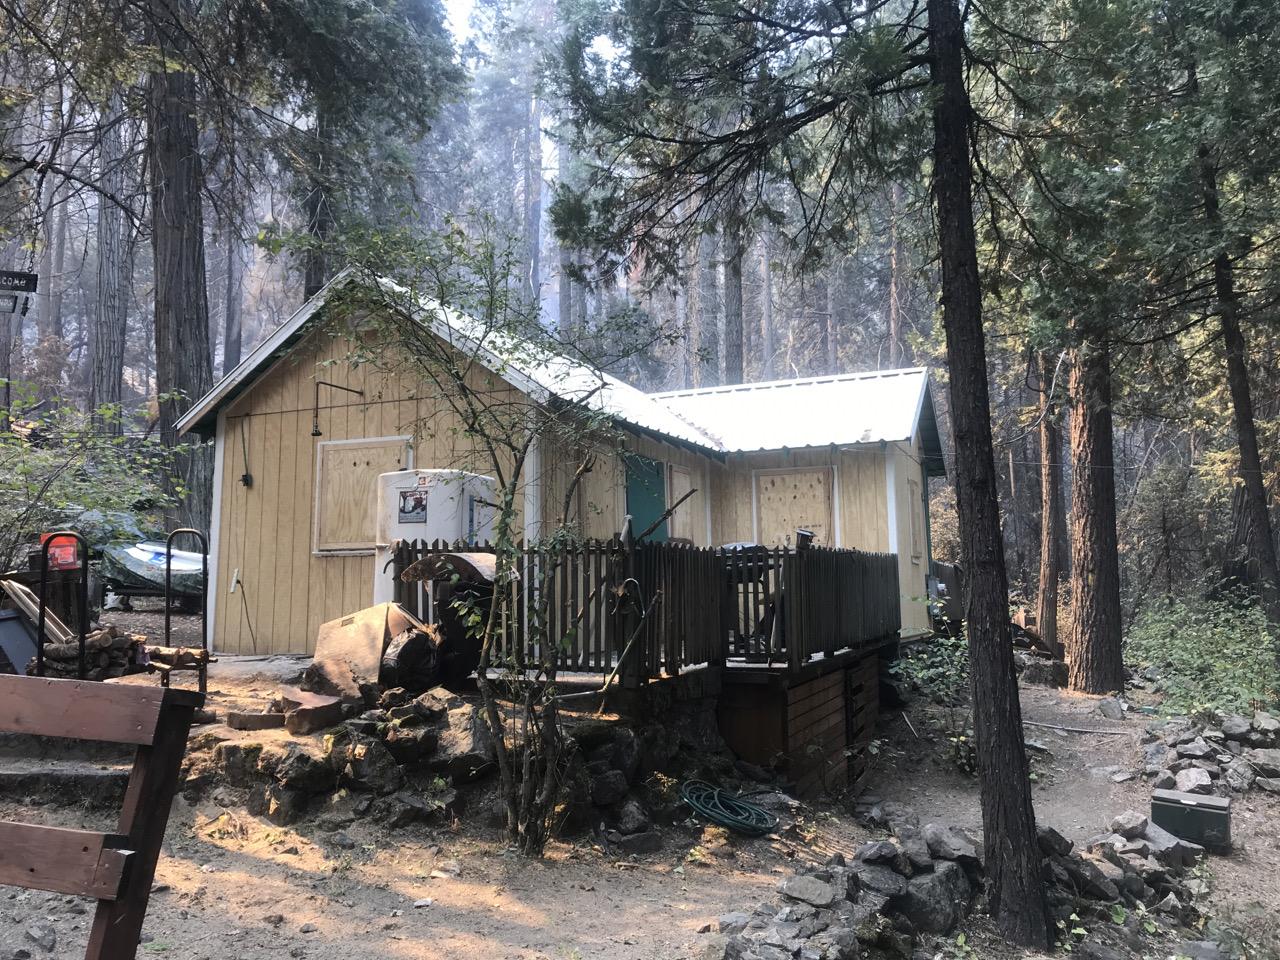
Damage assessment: no_damage